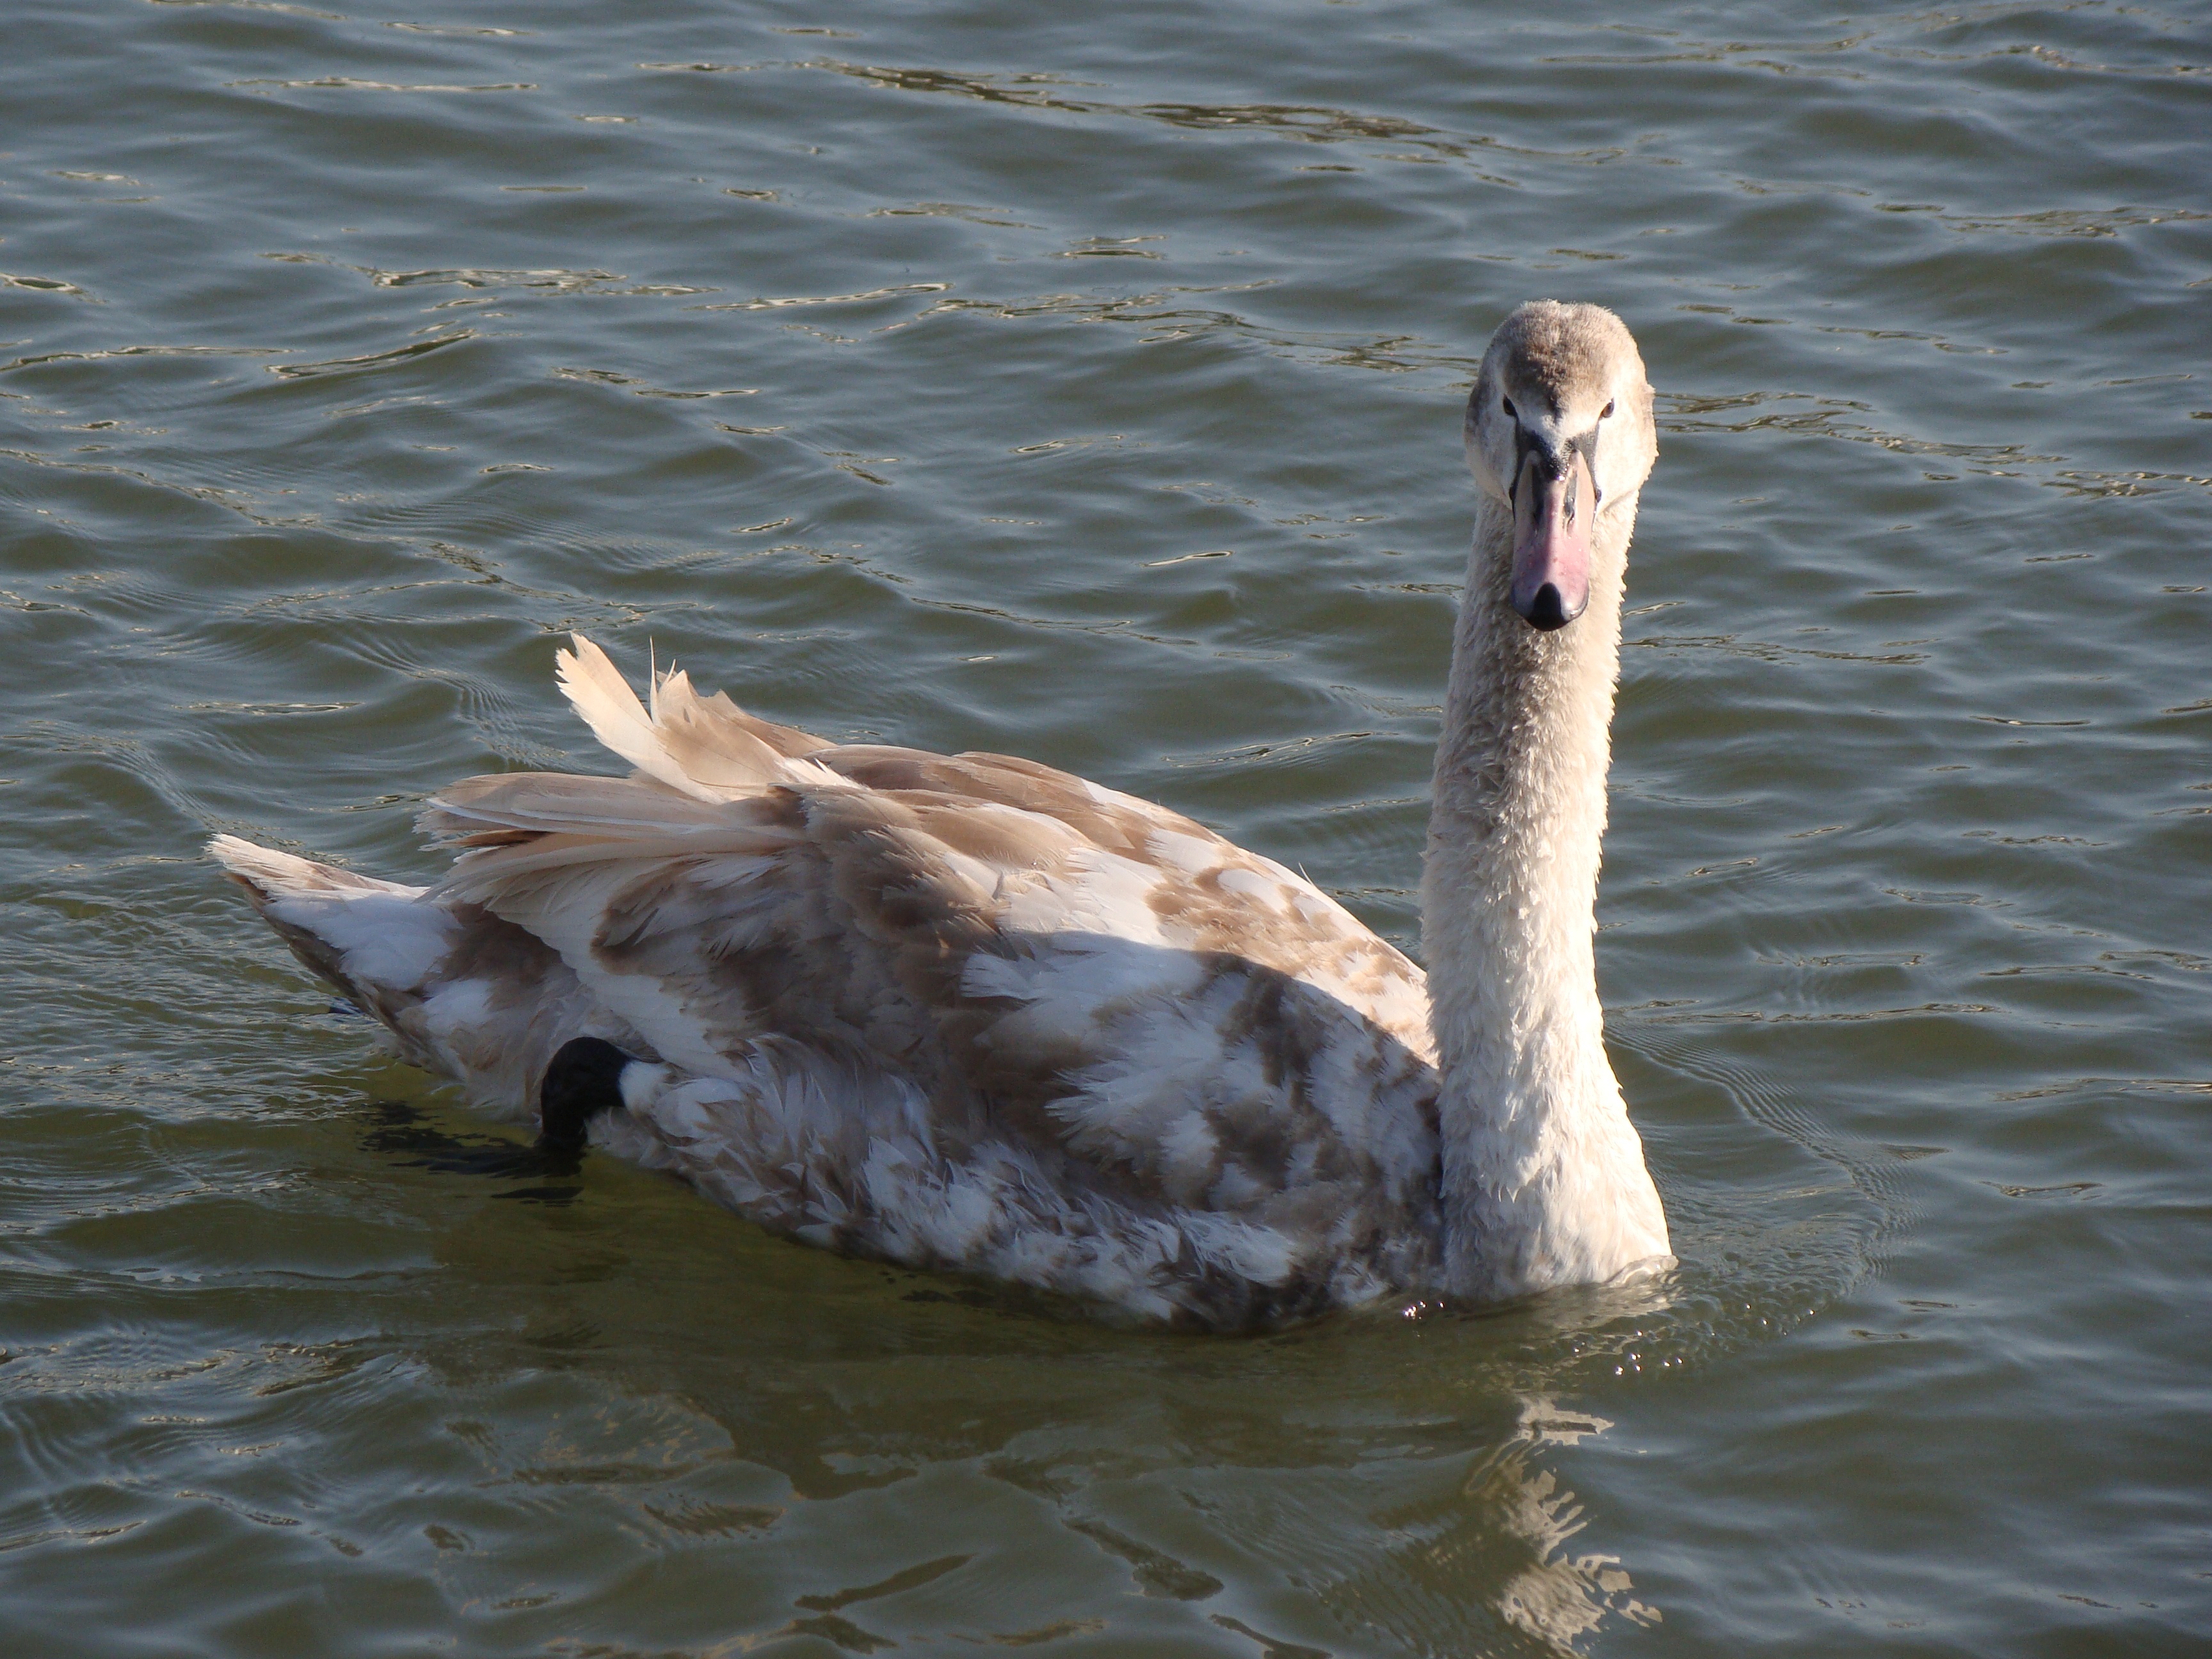
water, nature, bird, wing, animal, pelican, wildlife, wild, beak, feather, fauna, plumage, swan, vertebrate, bill, waterfowl, water bird, wildlife photography, ducks geese and swans